Abdulai Bell-Baggie

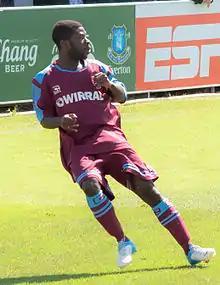
Bell-Baggie playing for Tranmere Rovers in 2012.

Abdulai Hindolo Bell-Baggie (born 28 April 1992) is a Sierra Leonean former professional footballer who played as a winger. He scored 45 goals in 372 league and cup appearances in a 14-year career in the English Football League and non-League football.